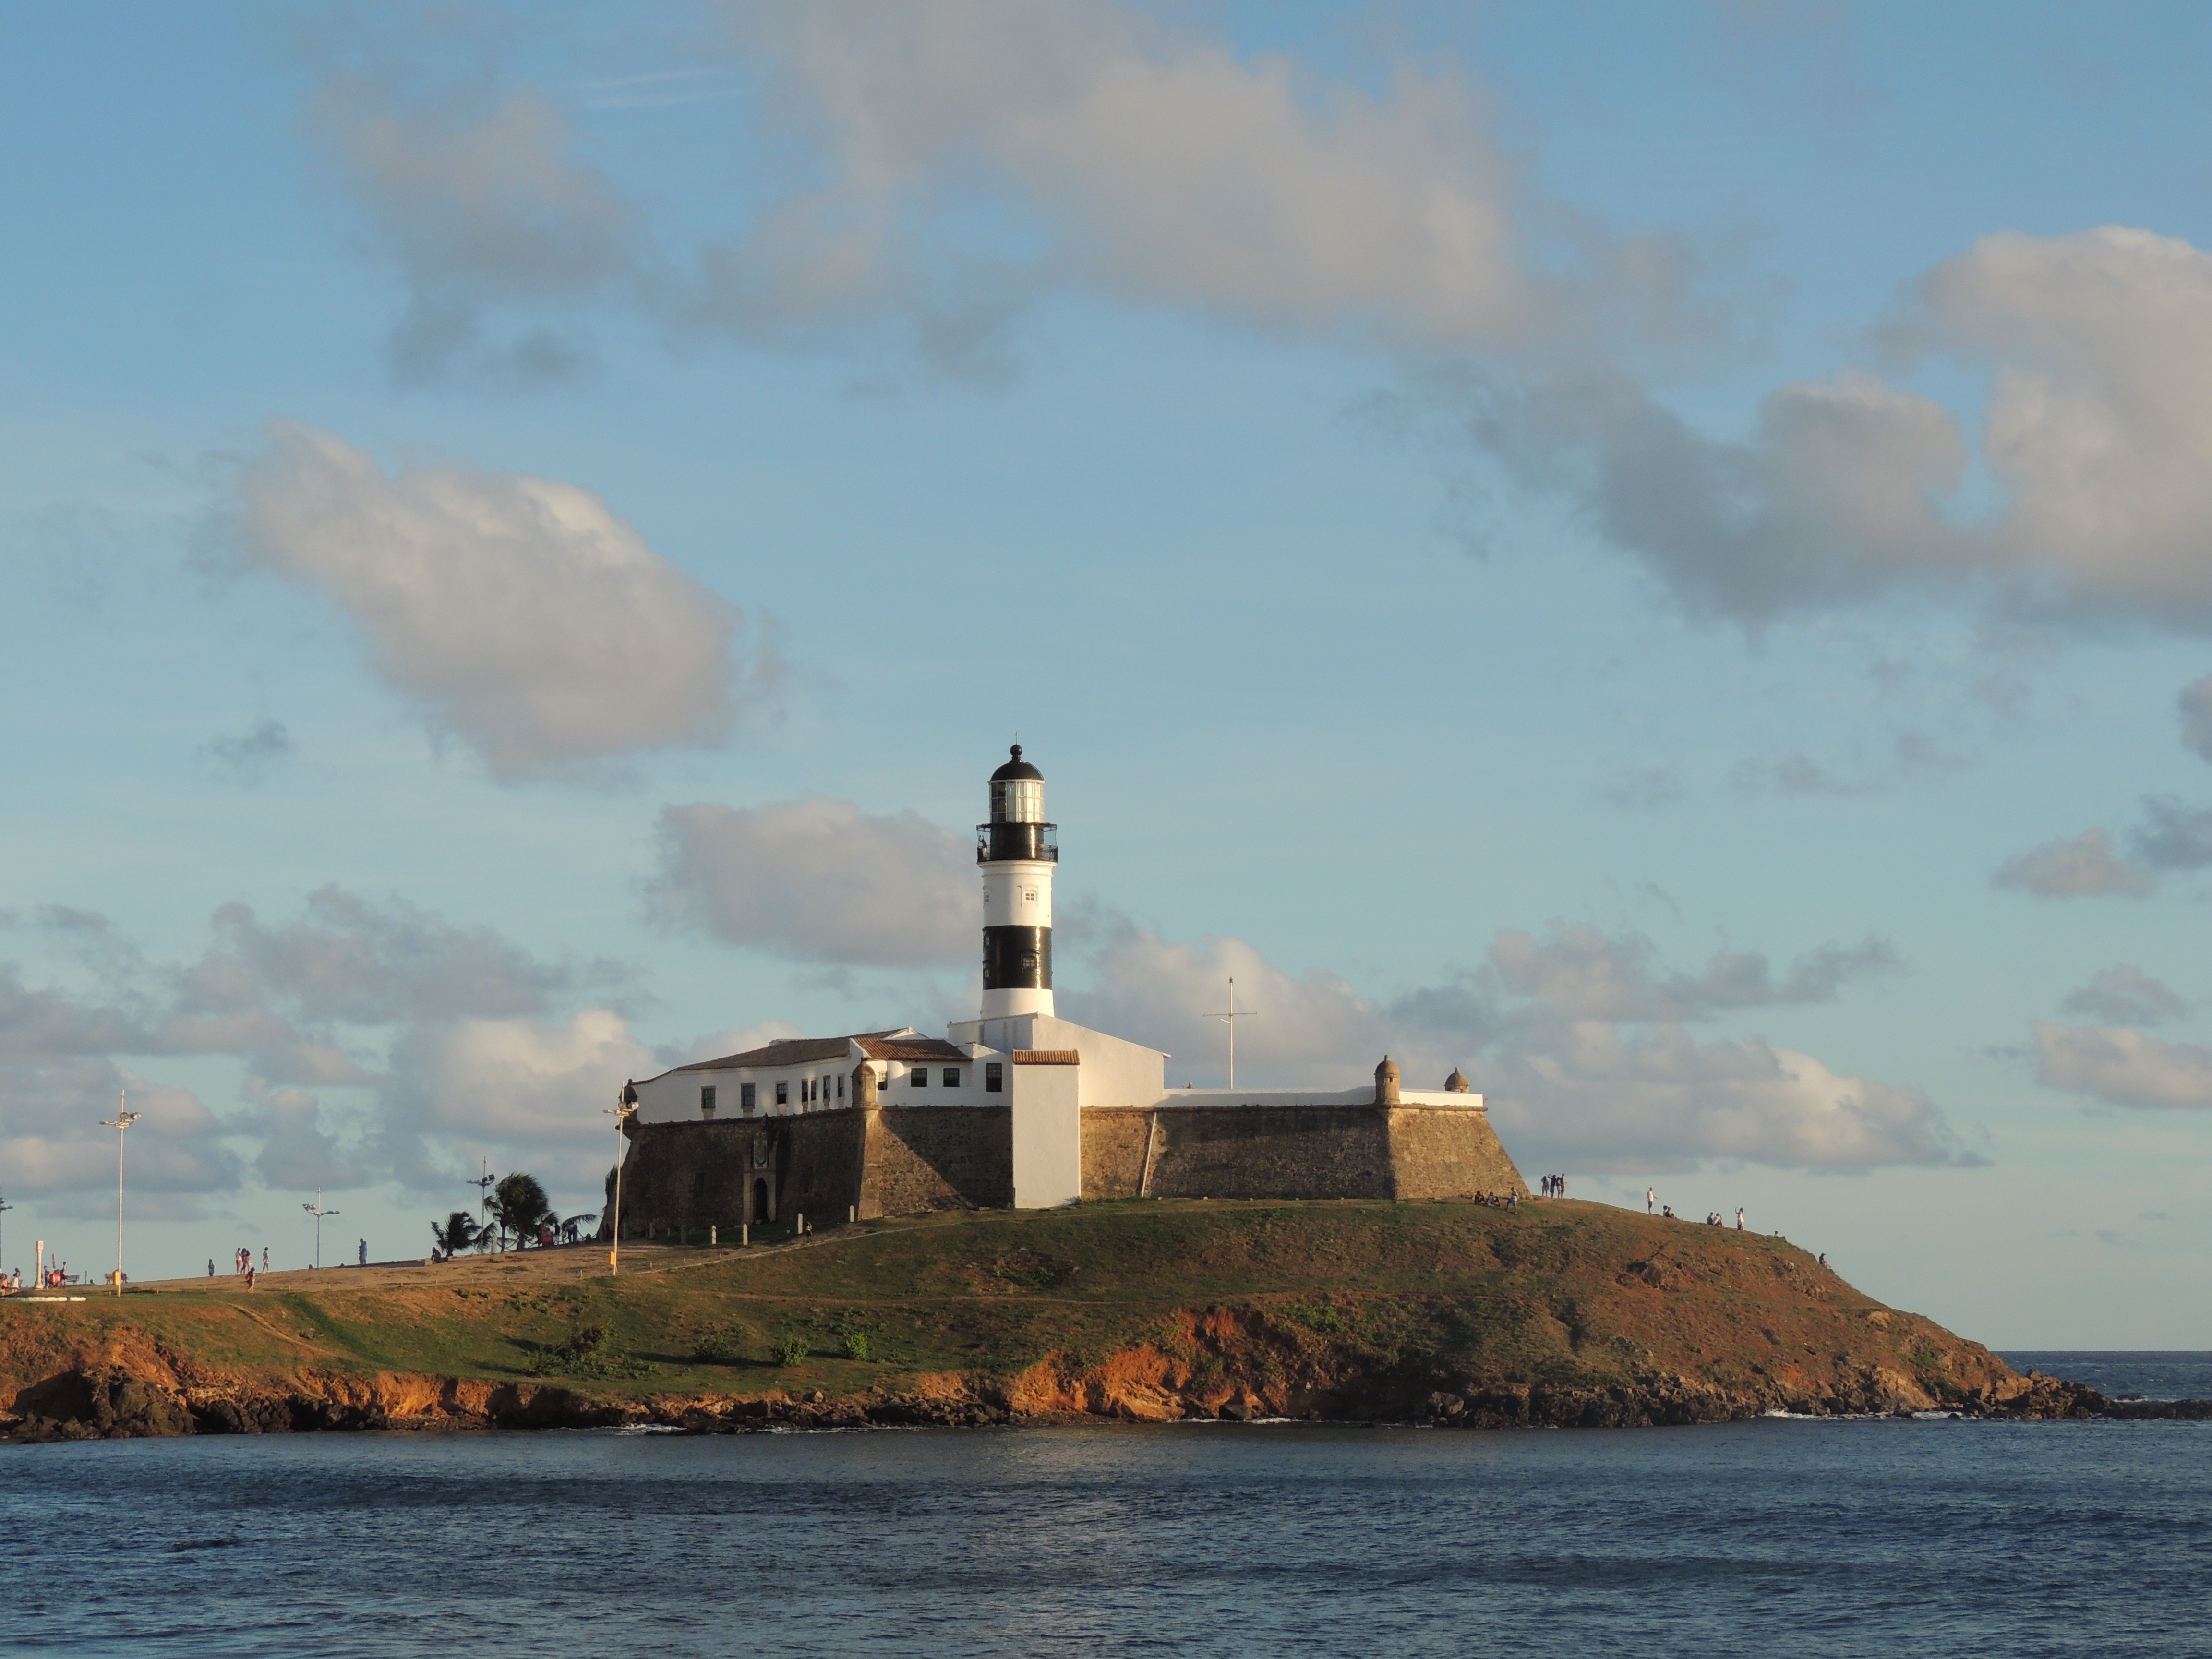
sea, coast, ocean, cloud, lighthouse, vehicle, tower, bay, cape